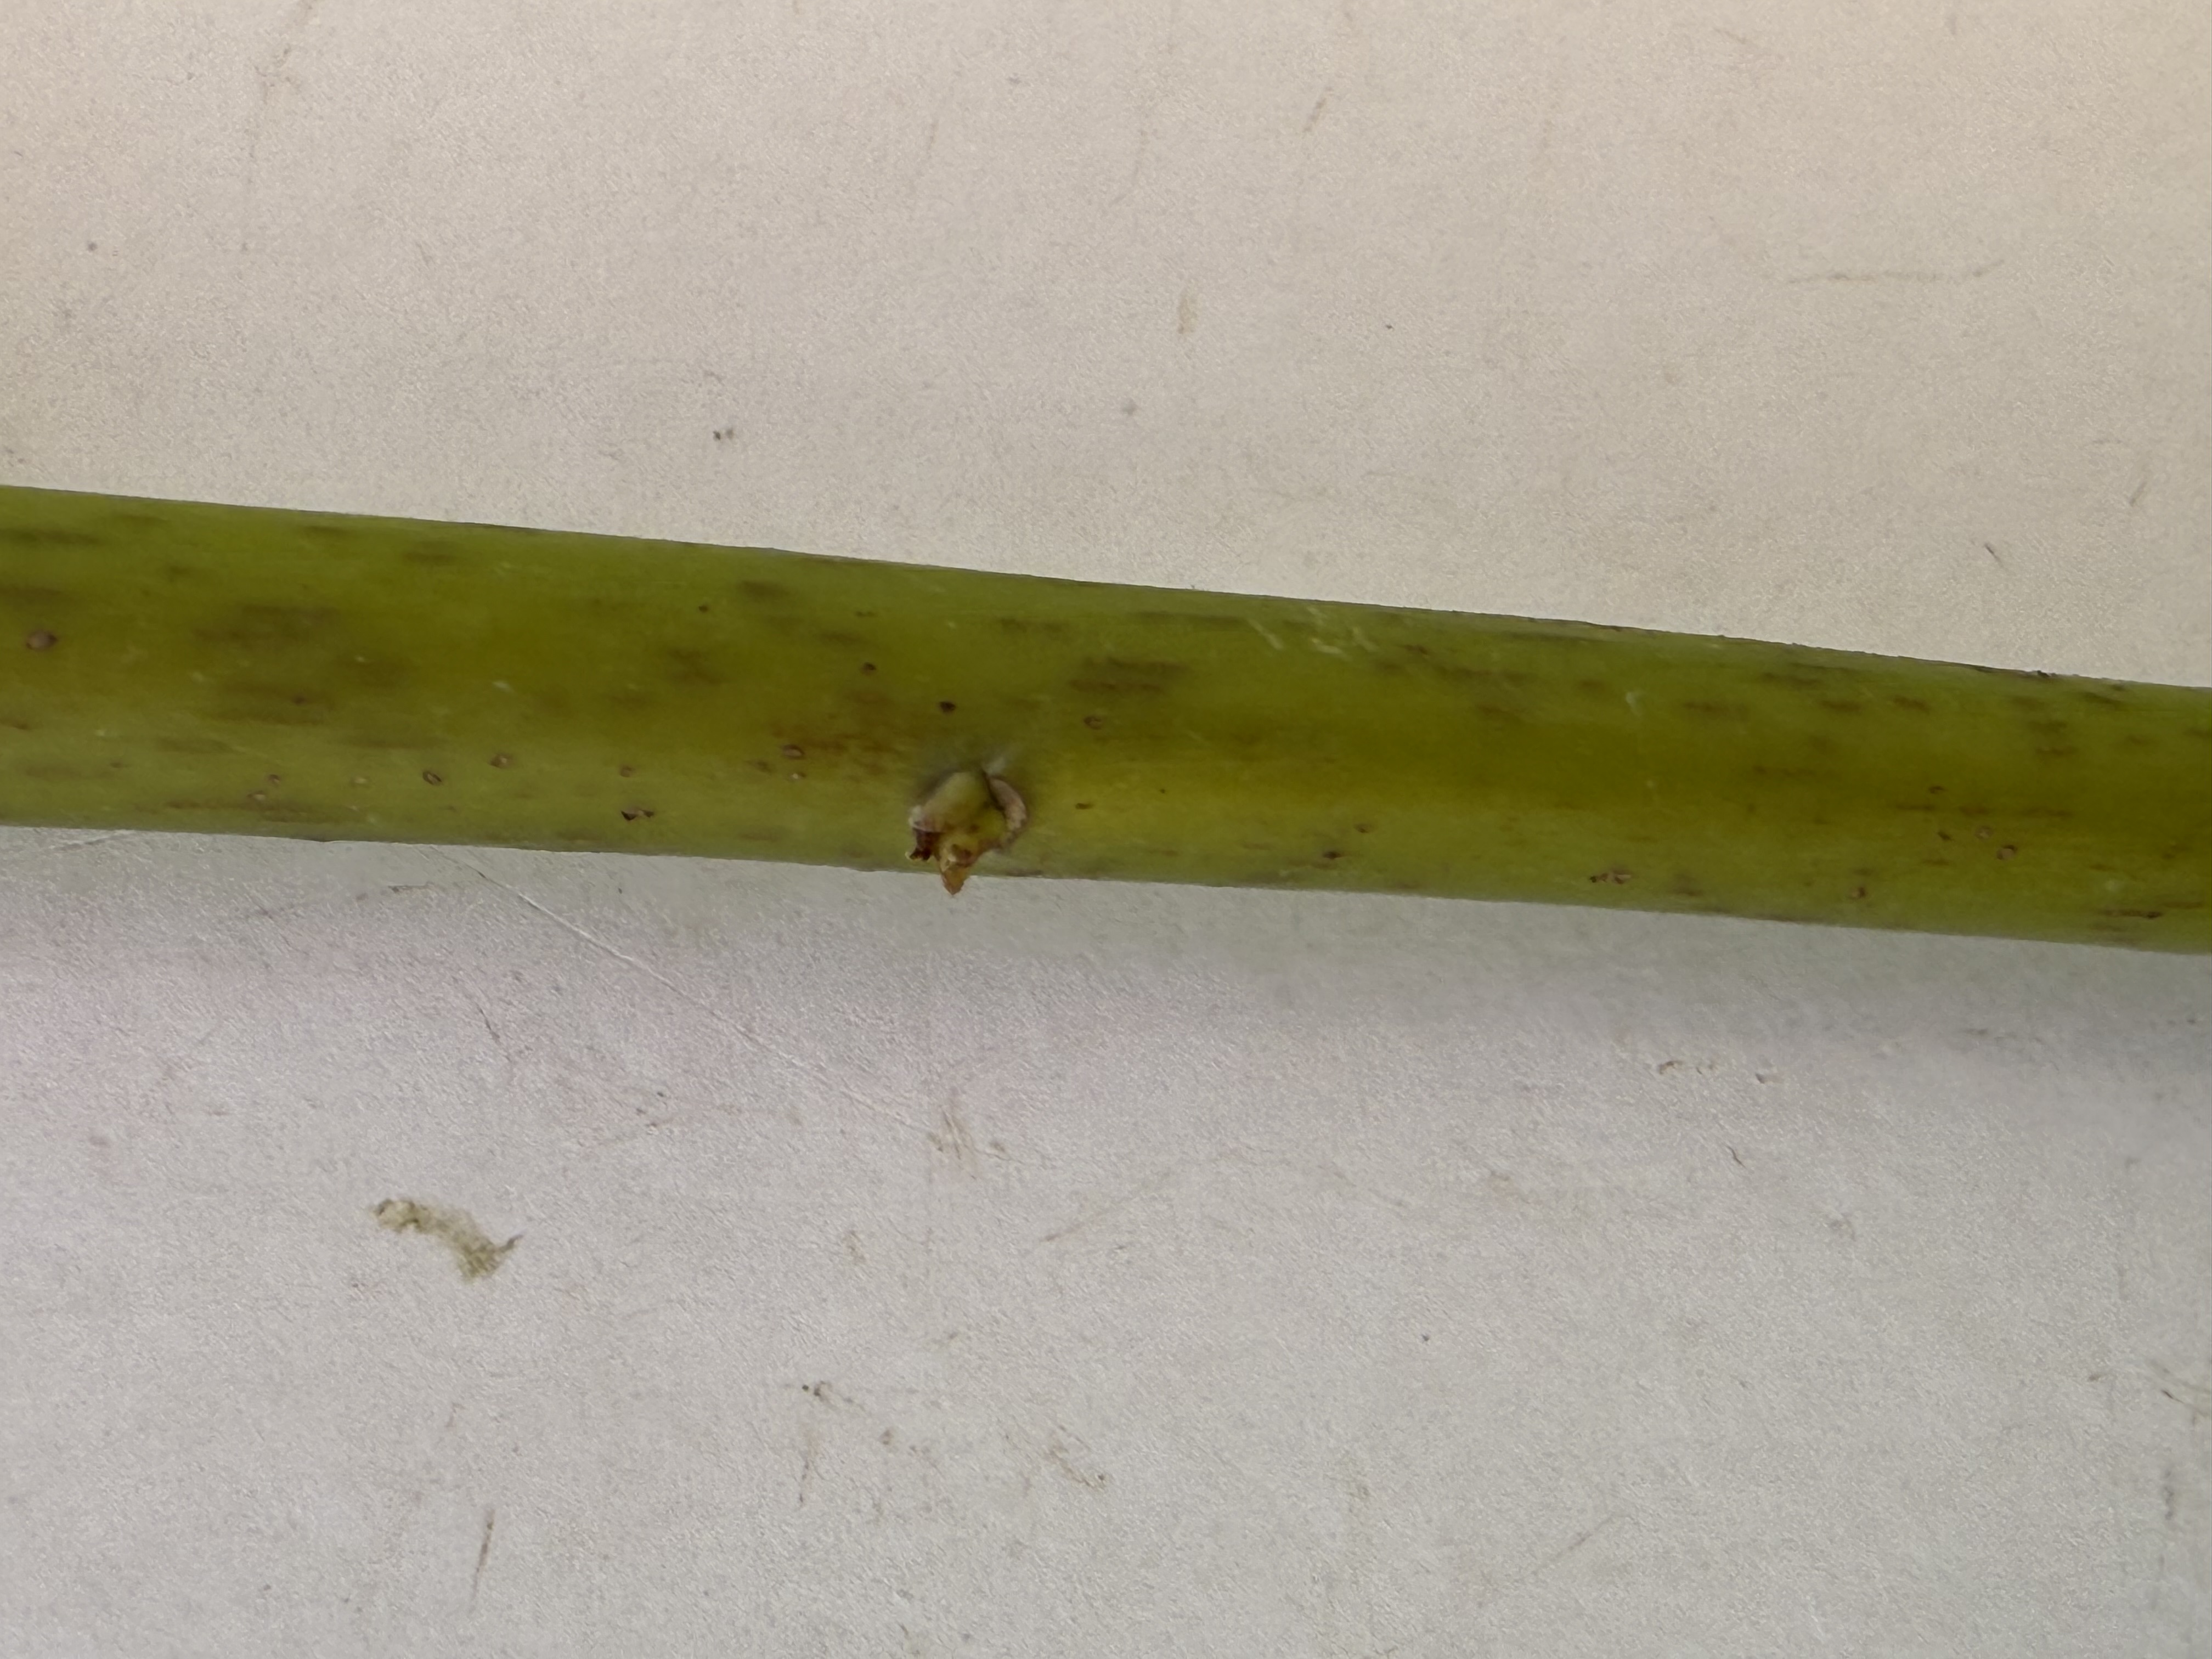
Variety: Avocado